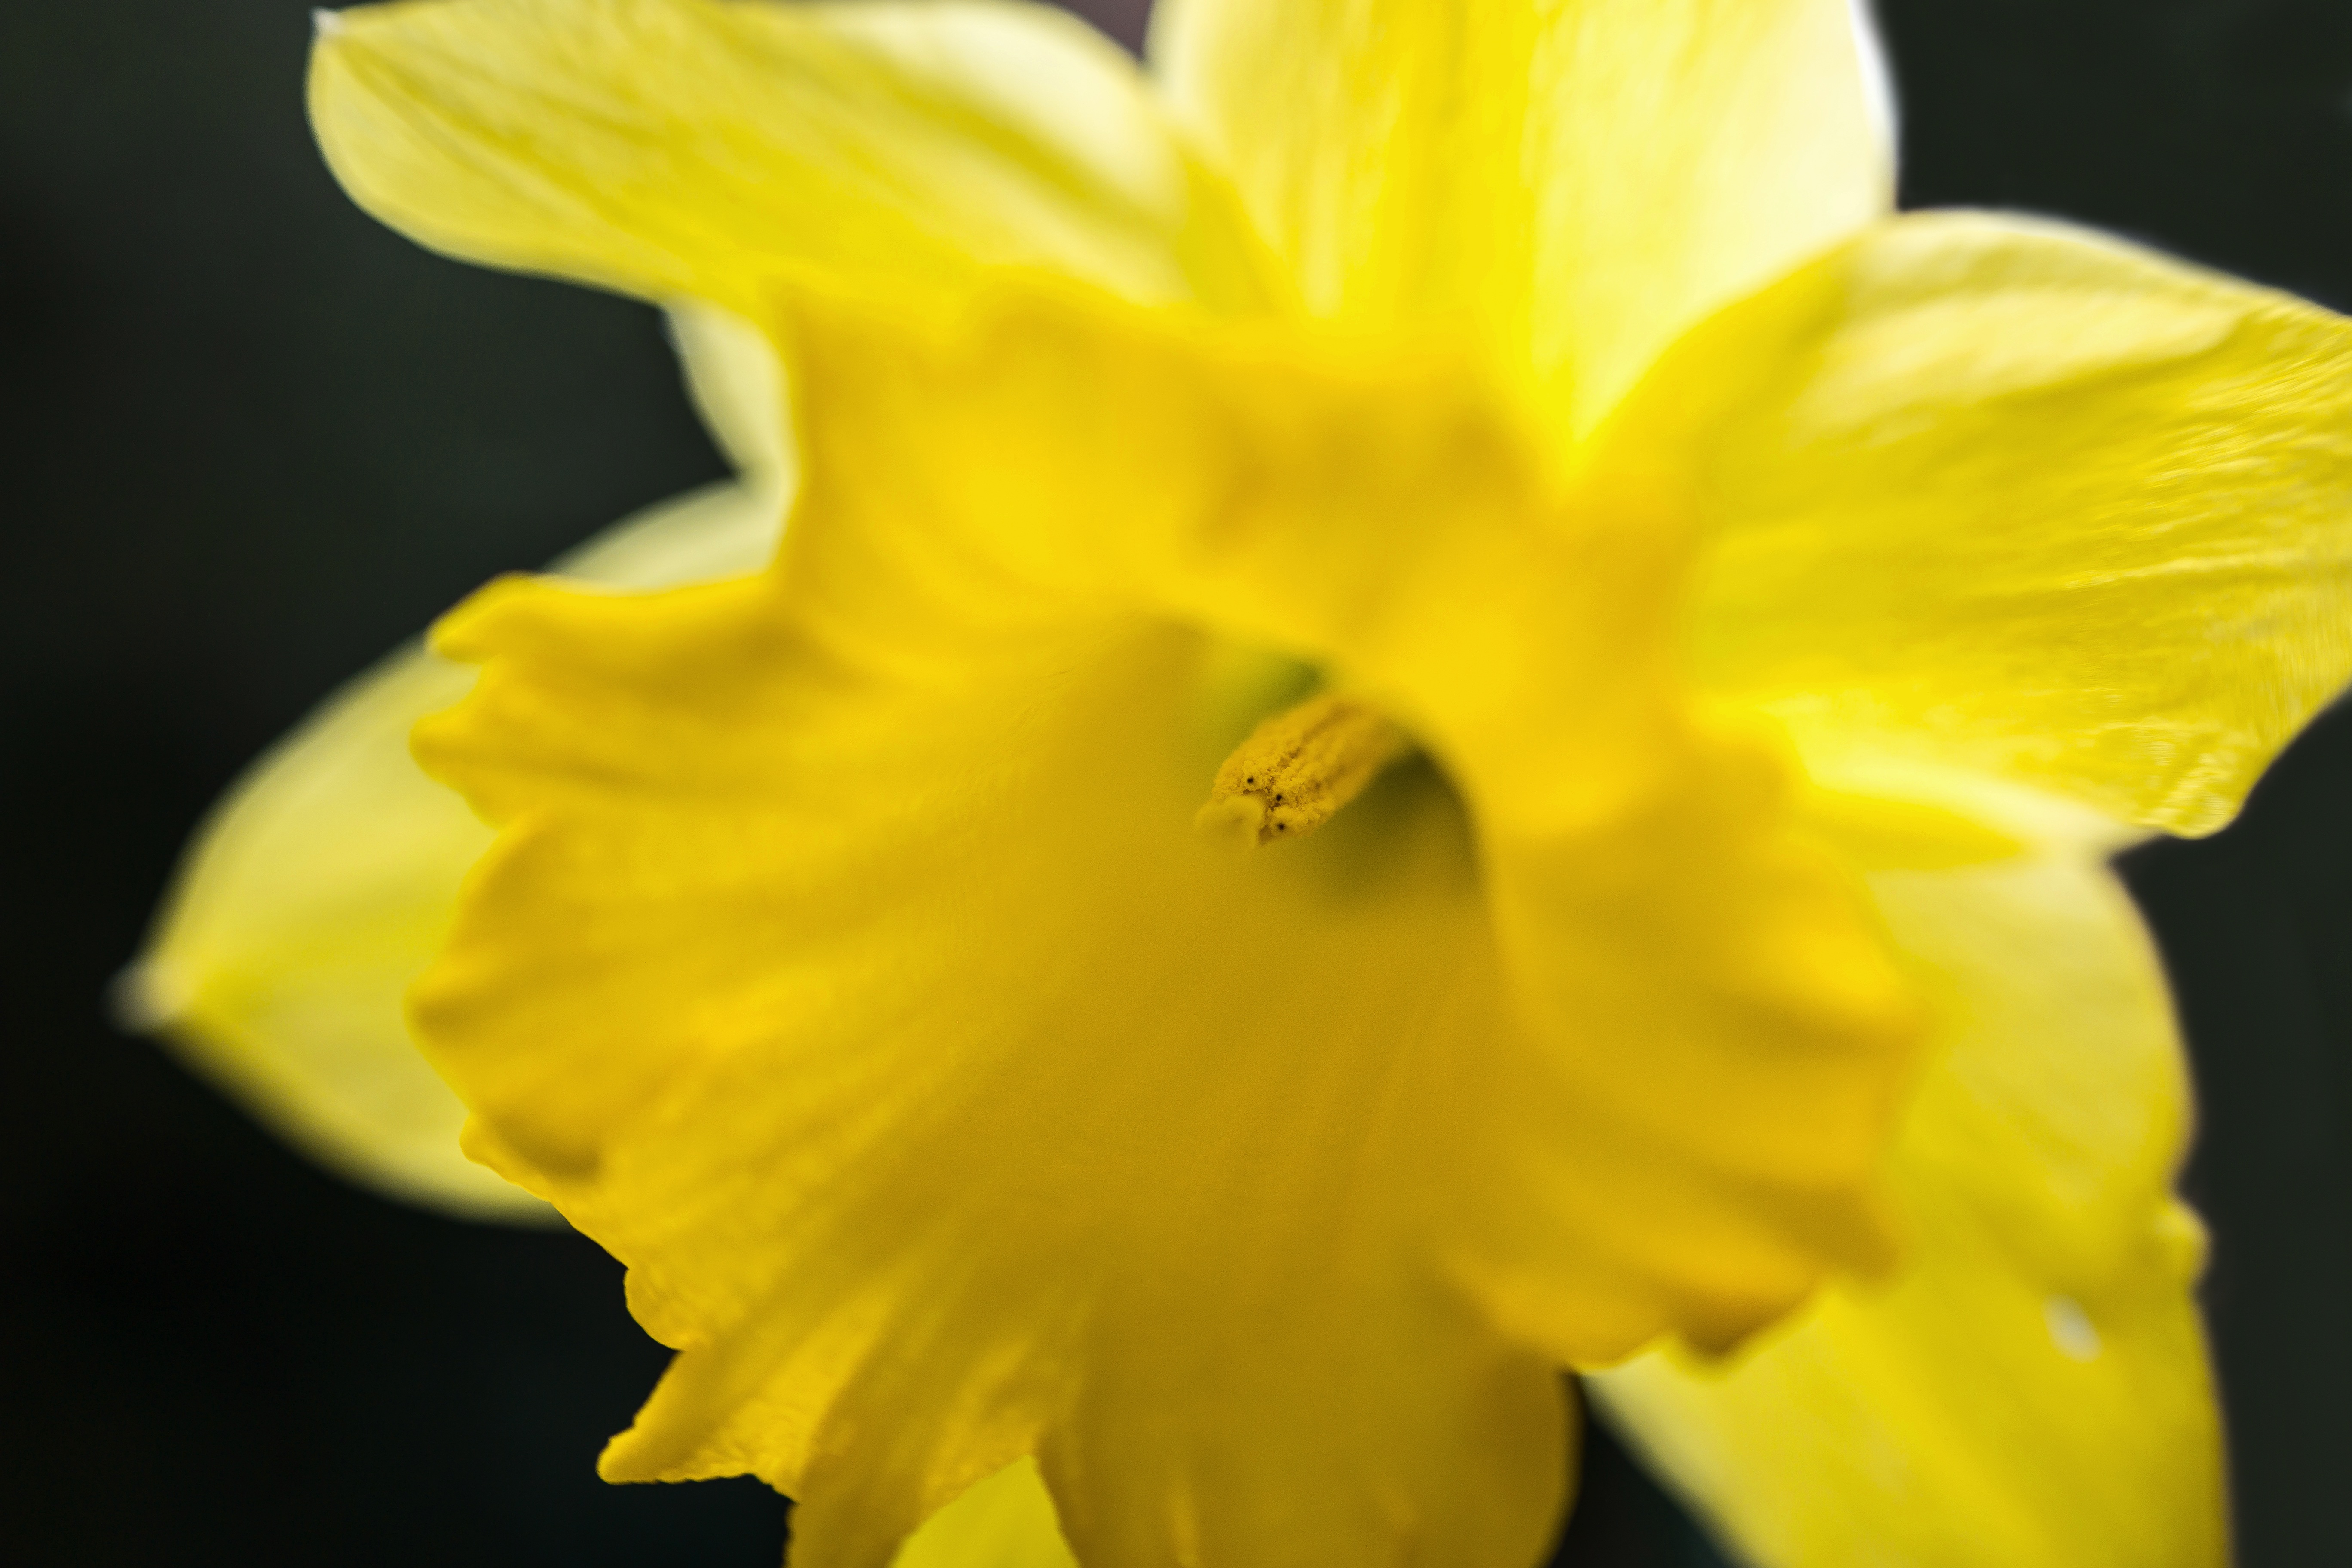
blossom, plant, flower, petal, bloom, pollen, spring, stamp, yellow, garden, daffodil, flora, narcissus, easter, calyx, macro photography, flowering plant, bee pollen, plant stem, land plant, large flowered evening primrose